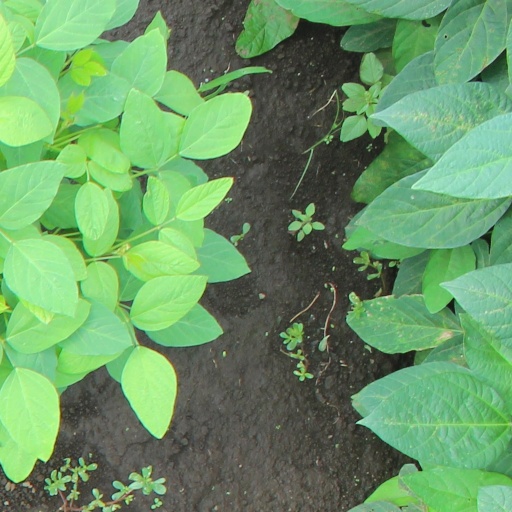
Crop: soybean